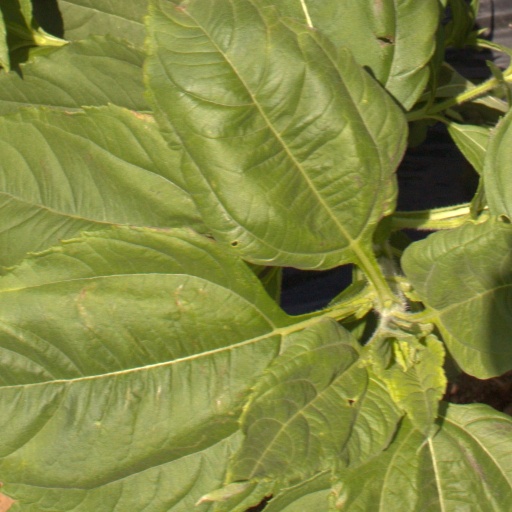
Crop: Jerusalem artichoke